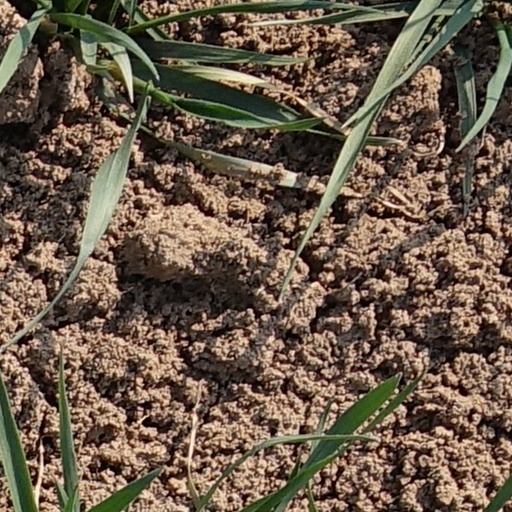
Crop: wheat